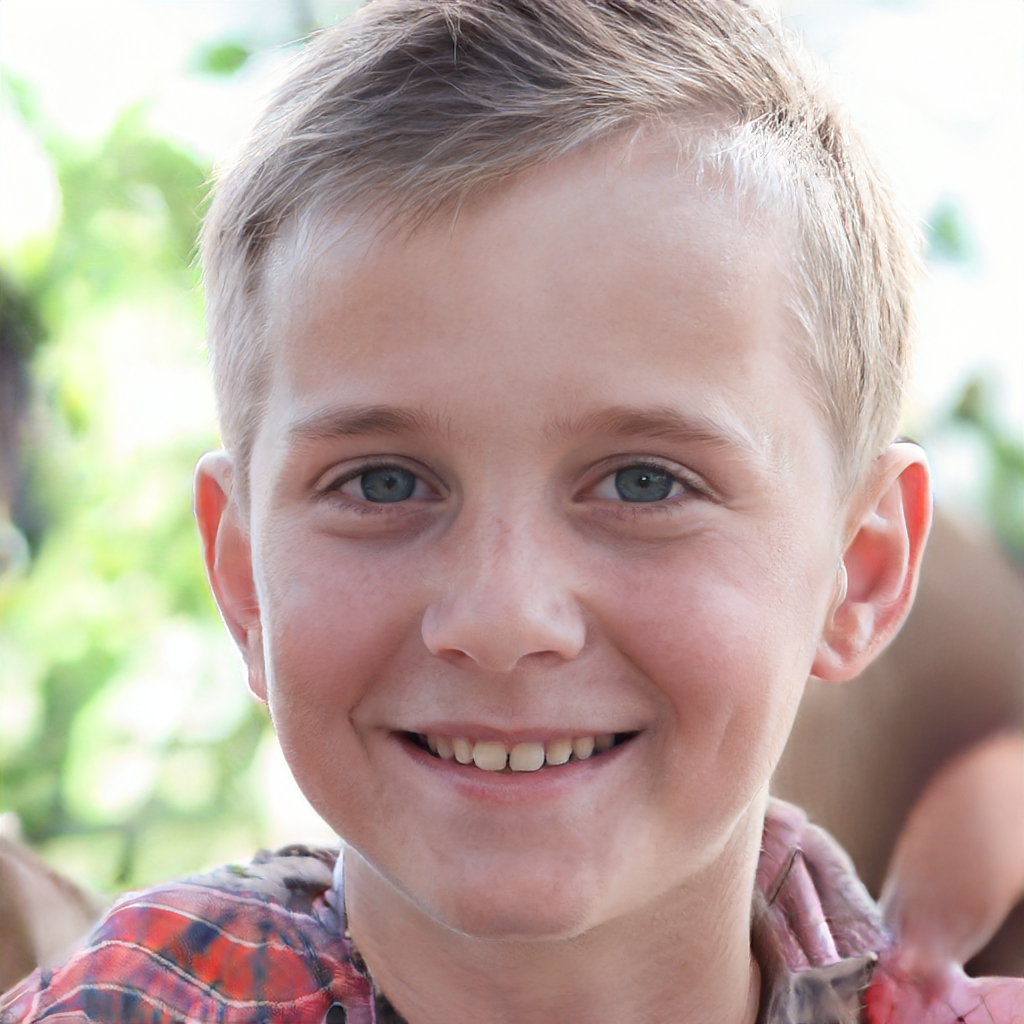
Gender: Male